Baulk road

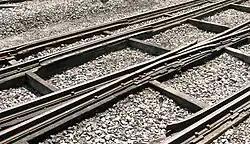
A baulk road crossing showing the baulks (under the rails) and transoms (to maintain the gauge)

Baulk road is the name given to a type of railway track or 'rail road' that is formed using rails carried on continuous timber bearings, as opposed to the more familiar 'cross-sleeper' track that uses closely spaced sleepers or ties to give intermittent support to stronger rails.